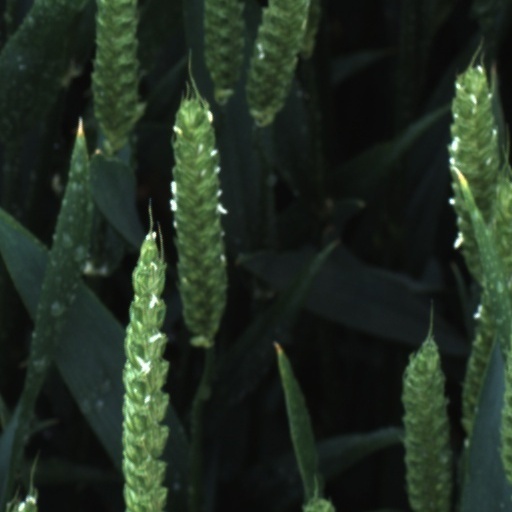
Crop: wheat